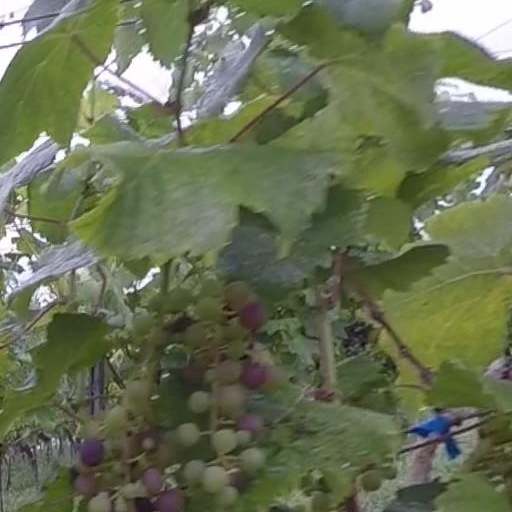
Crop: grape